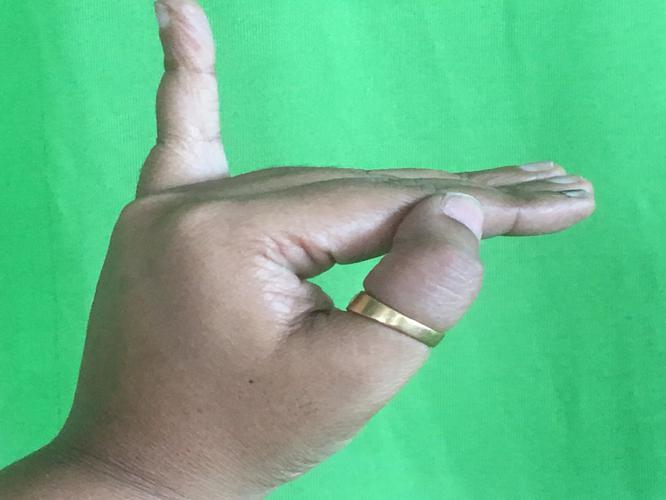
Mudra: Hamsapaksha
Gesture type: double_hand